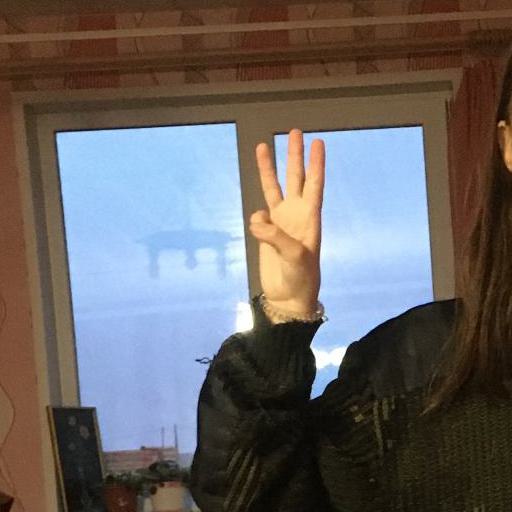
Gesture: three